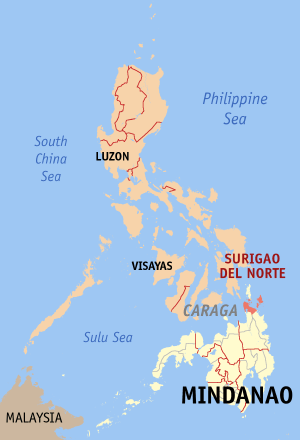
Le Surigao del Norte est une province des Philippines située au nord de l'île de Mindanao.